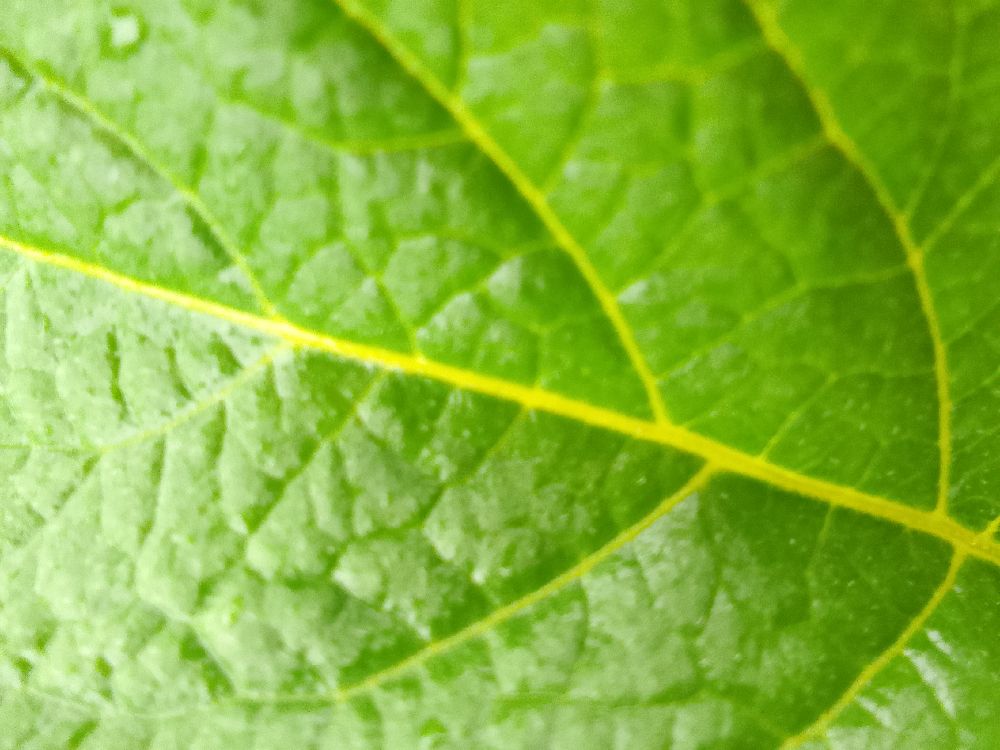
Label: Healthy